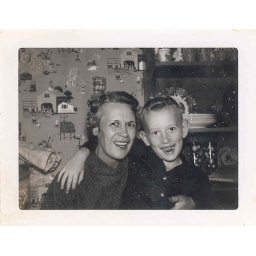
Mom and me in our kitchen in the house in Odessa. What a wallpaper pattern! But it was about 1957.